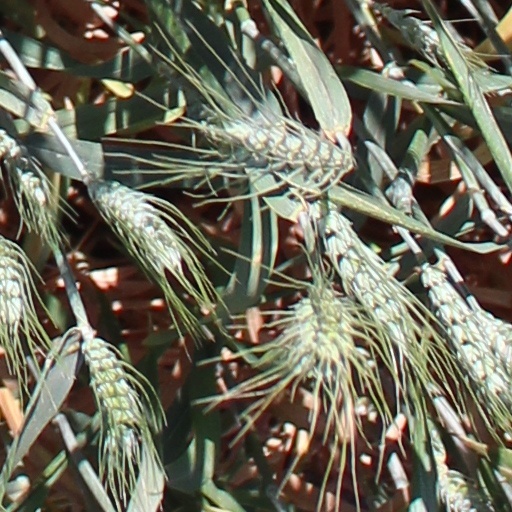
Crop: wheat